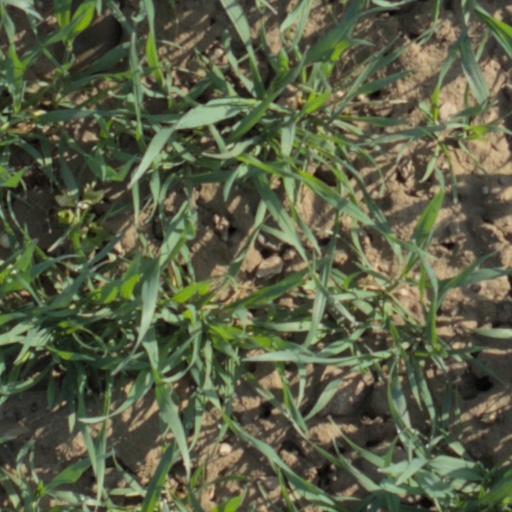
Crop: wheat